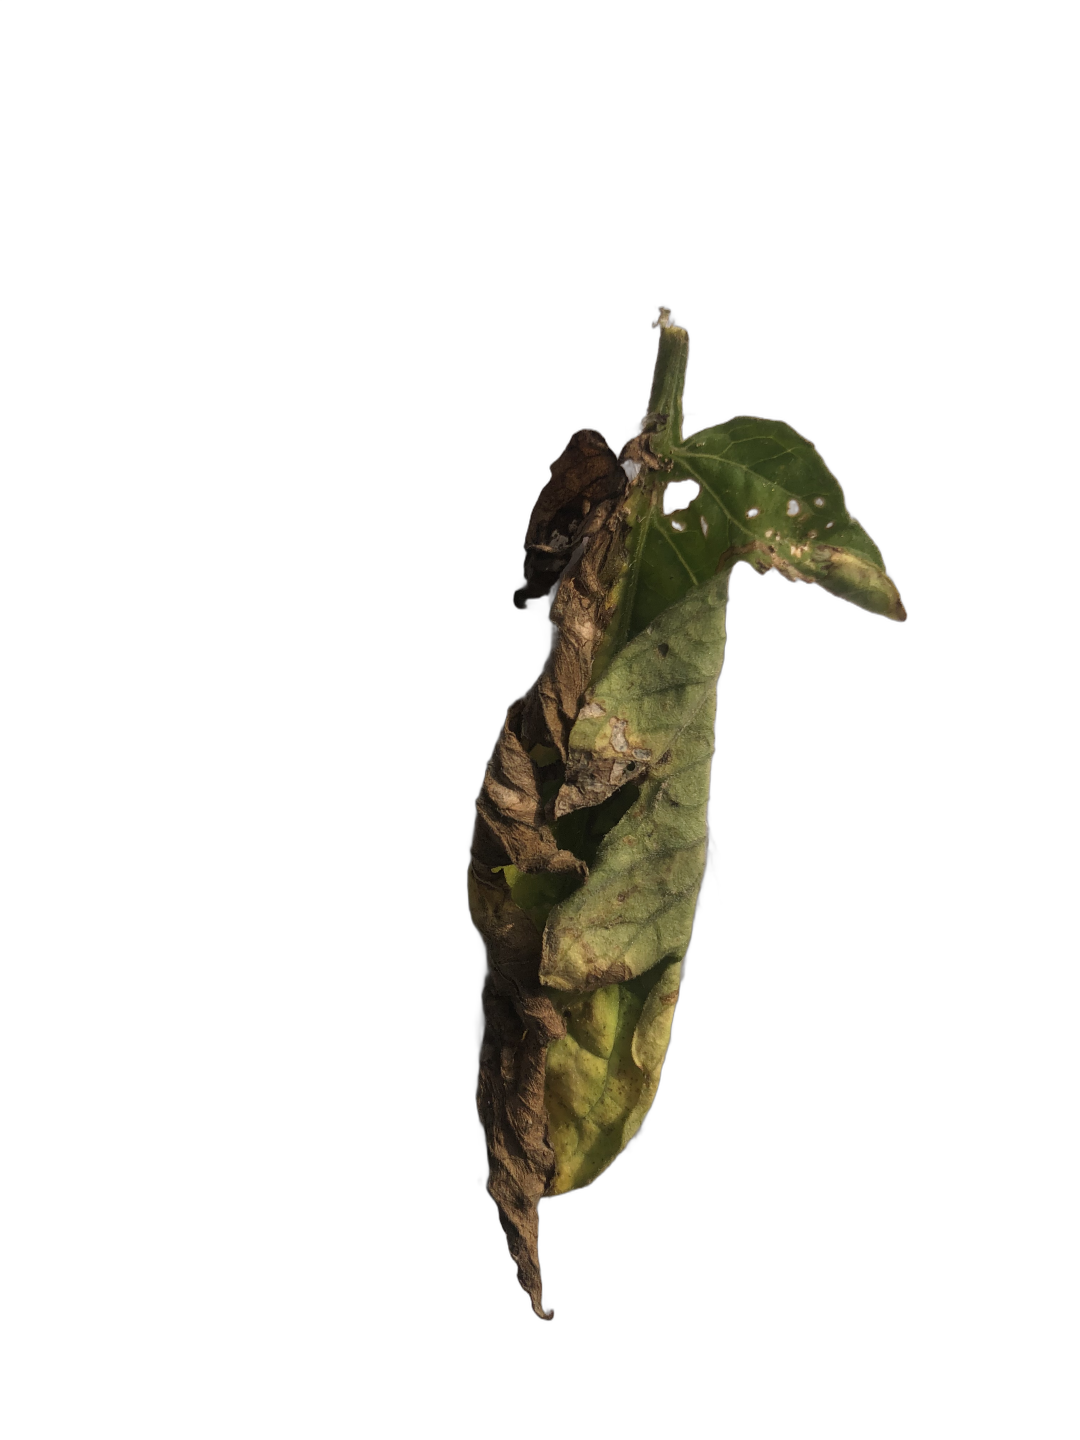
Crop: Tomato
Label: Mosaic